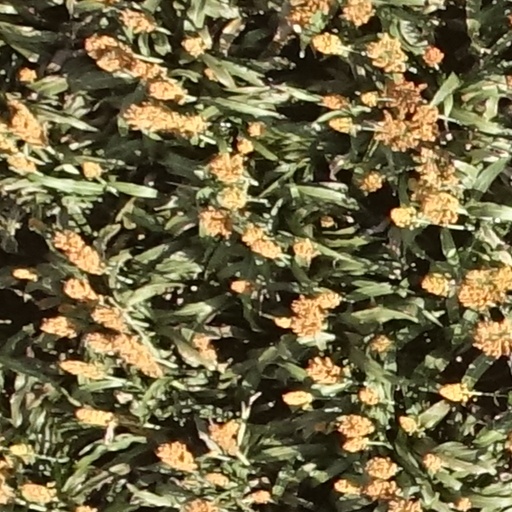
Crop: sorghum